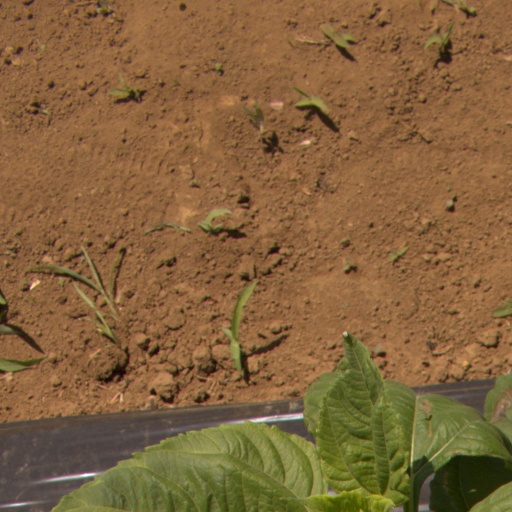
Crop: Jerusalem artichoke